2020 Indianapolis 500

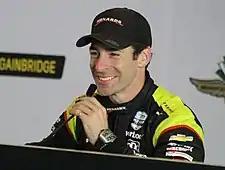
Defending Indy 500 winner and pole winner Simon Pagenaud

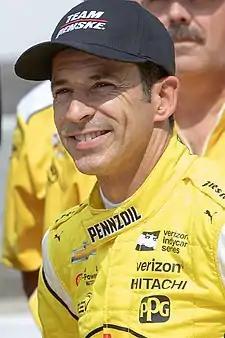
Three-time Indy 500 winner Hélio Castroneves has the most previous starts in the field with 19.

The series conducted an official evaluation test on October 2, 2019, at the Indianapolis Motor Speedway. Two teams tested the new aeroscreen developed by Red Bull Advanced Technologies. The cockpit safety device is scheduled to be implemented for the 2020 season. Scott Dixon and Will Power collectively drove more than 600 miles' (1,000 km) worth of laps, and the test yielded mostly positive results.